Photographic Convention of the United Kingdom

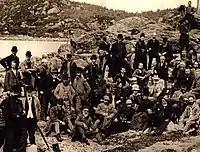
The members of the PCUK on an outing to Tarbert during the 1887 Convention in Glasgow.

During the nineteenth century the Convention was a lively focus for debate and experiment around photography.